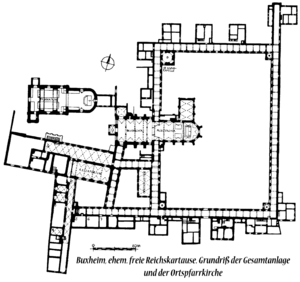
L’ancienne église Sainte-Marie, qui desservait la chartreuse de Buxheim, est une église de style baroque à Buxheim près de Memmingen, en Souabe.
La chartreuse de Buxheim est un ancien couvent de chartreux, aujourd’hui siège des Salésiens de Don Bosco. Il se trouve à Buxheim en Souabe, près de Memmingen et fait partie du diocèse d’Augsbourg. L’établissement religieux, fondé vers 1100 à des fins d’instruction, a passé en 1402 aux chartreux, devenant le couvent Maria Saal, et a été utilisé comme tel jusqu’en 1812. À partir de 1548, c'était la seule chartreuse d’obédience impériale dans le cadre du Saint-Empire romain germanique.